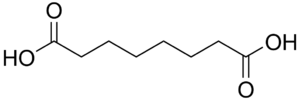
Les acides dicarboxyliques sont des composés organiques possédant deux fonctions carboxyle. La formule moléculaire de ces composés est généralement notée HOOC-R-COOH, où R peut être un groupe alkyle, alcényle, alcynyle ou aryle.